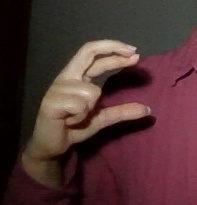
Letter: thal